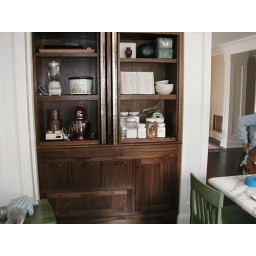
Black walnut built in cabinet acts as a kitchen hutch.